Wagon Master

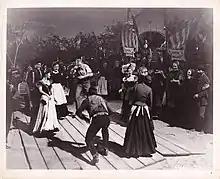
Publicity photograph of the Mormon square dance held to celebrate safe passage through the desert. Actors play instruments, but the sound track is overdubbed by The Sons of the Pioneers.

The film's score was composed by Richard Hageman, a noted conductor and composer of art songs and other musical works. Commencing with "Stagecoach" (1939), Hageman wrote music for seven films directed by John Ford; "Wagon Master" was the last. Kathryn Kalinak has written that Ford "got great work out of the people he worked with, and often those he was hardest on produced the best work of their careers. One of those was Richard Hageman, the Philadelphia Orchestra notwithstanding."